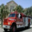
Label: truck